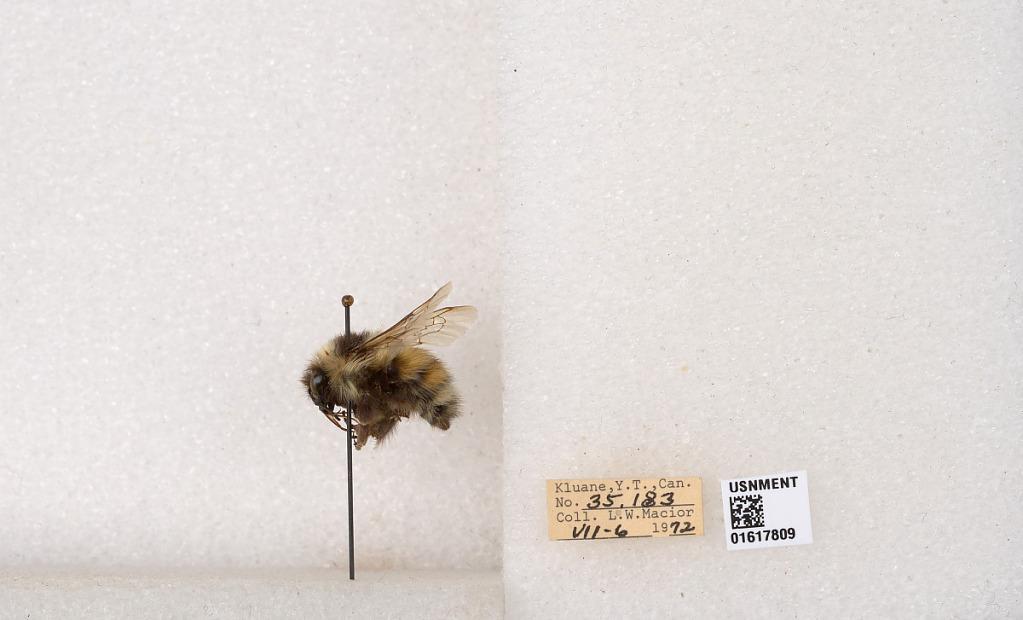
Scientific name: Bombus (Pyrobombus) sylvicola Kirby
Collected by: L. Macior
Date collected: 1972-7-6
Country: Canada
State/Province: Yukon
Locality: Kluane
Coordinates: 61.2426, -139.113